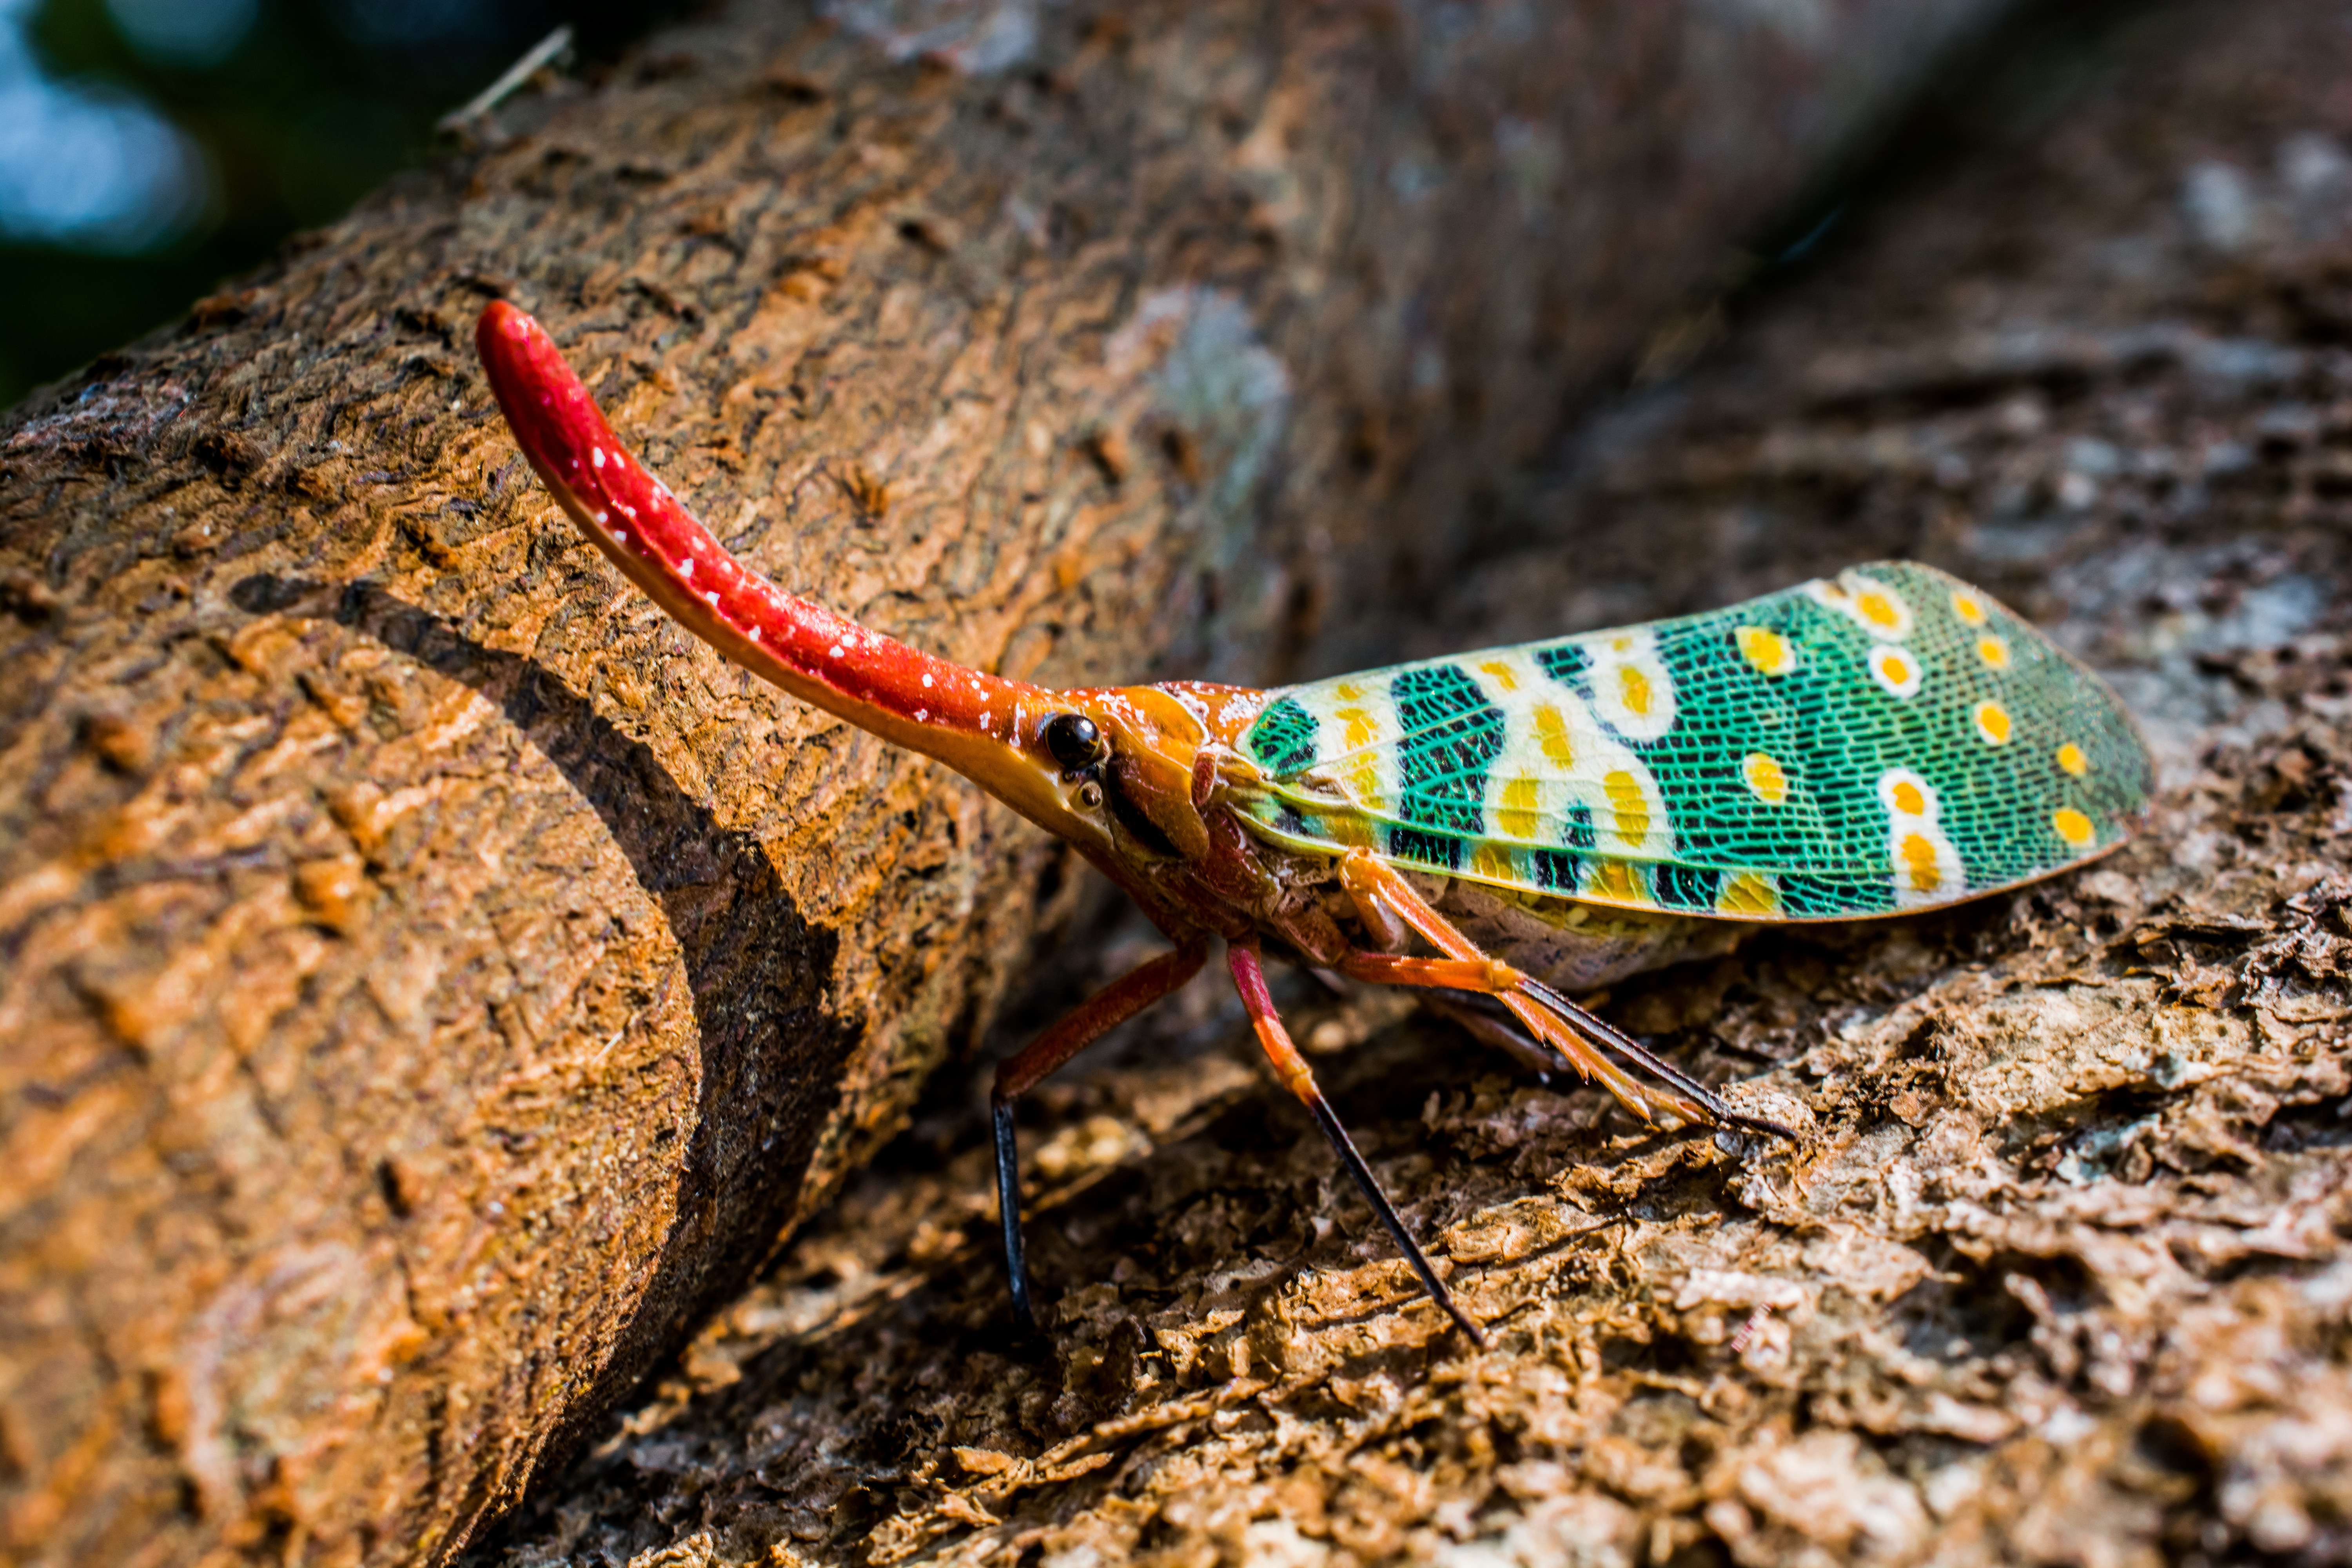
nature, photography, leaf, wildlife, red, insect, soil, colorful, close, fauna, invertebrate, close up, long, exotic, hemiptera, auchenorrhyncha, macro photography, small animal, proboscis, compound eyes, cicada, bill kerfe, distributed, canthigaster cicada, fulgoromorpha, lantern carrier like, lantern makers cicada, punktaugen